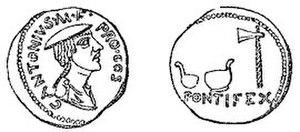
Caius Antonius est un homme politique de la fin de la République romaine. Il est le frère du triumvir Marc Antoine.